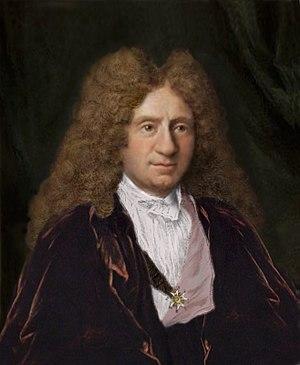
Delalande porte ici l'ordre de Saint-Michel, que Louis XV lui donna en 1722 bien que ses traits sont plus ou moins ceux de son portrait de Santerre datant d'environ 1705.
Michel-Richard de Lalande est un musicien français qui a composé, pour le roi Louis XIV, essentiellement de la musique religieuse mais aussi des divertissements, des pastorales et des ballets.